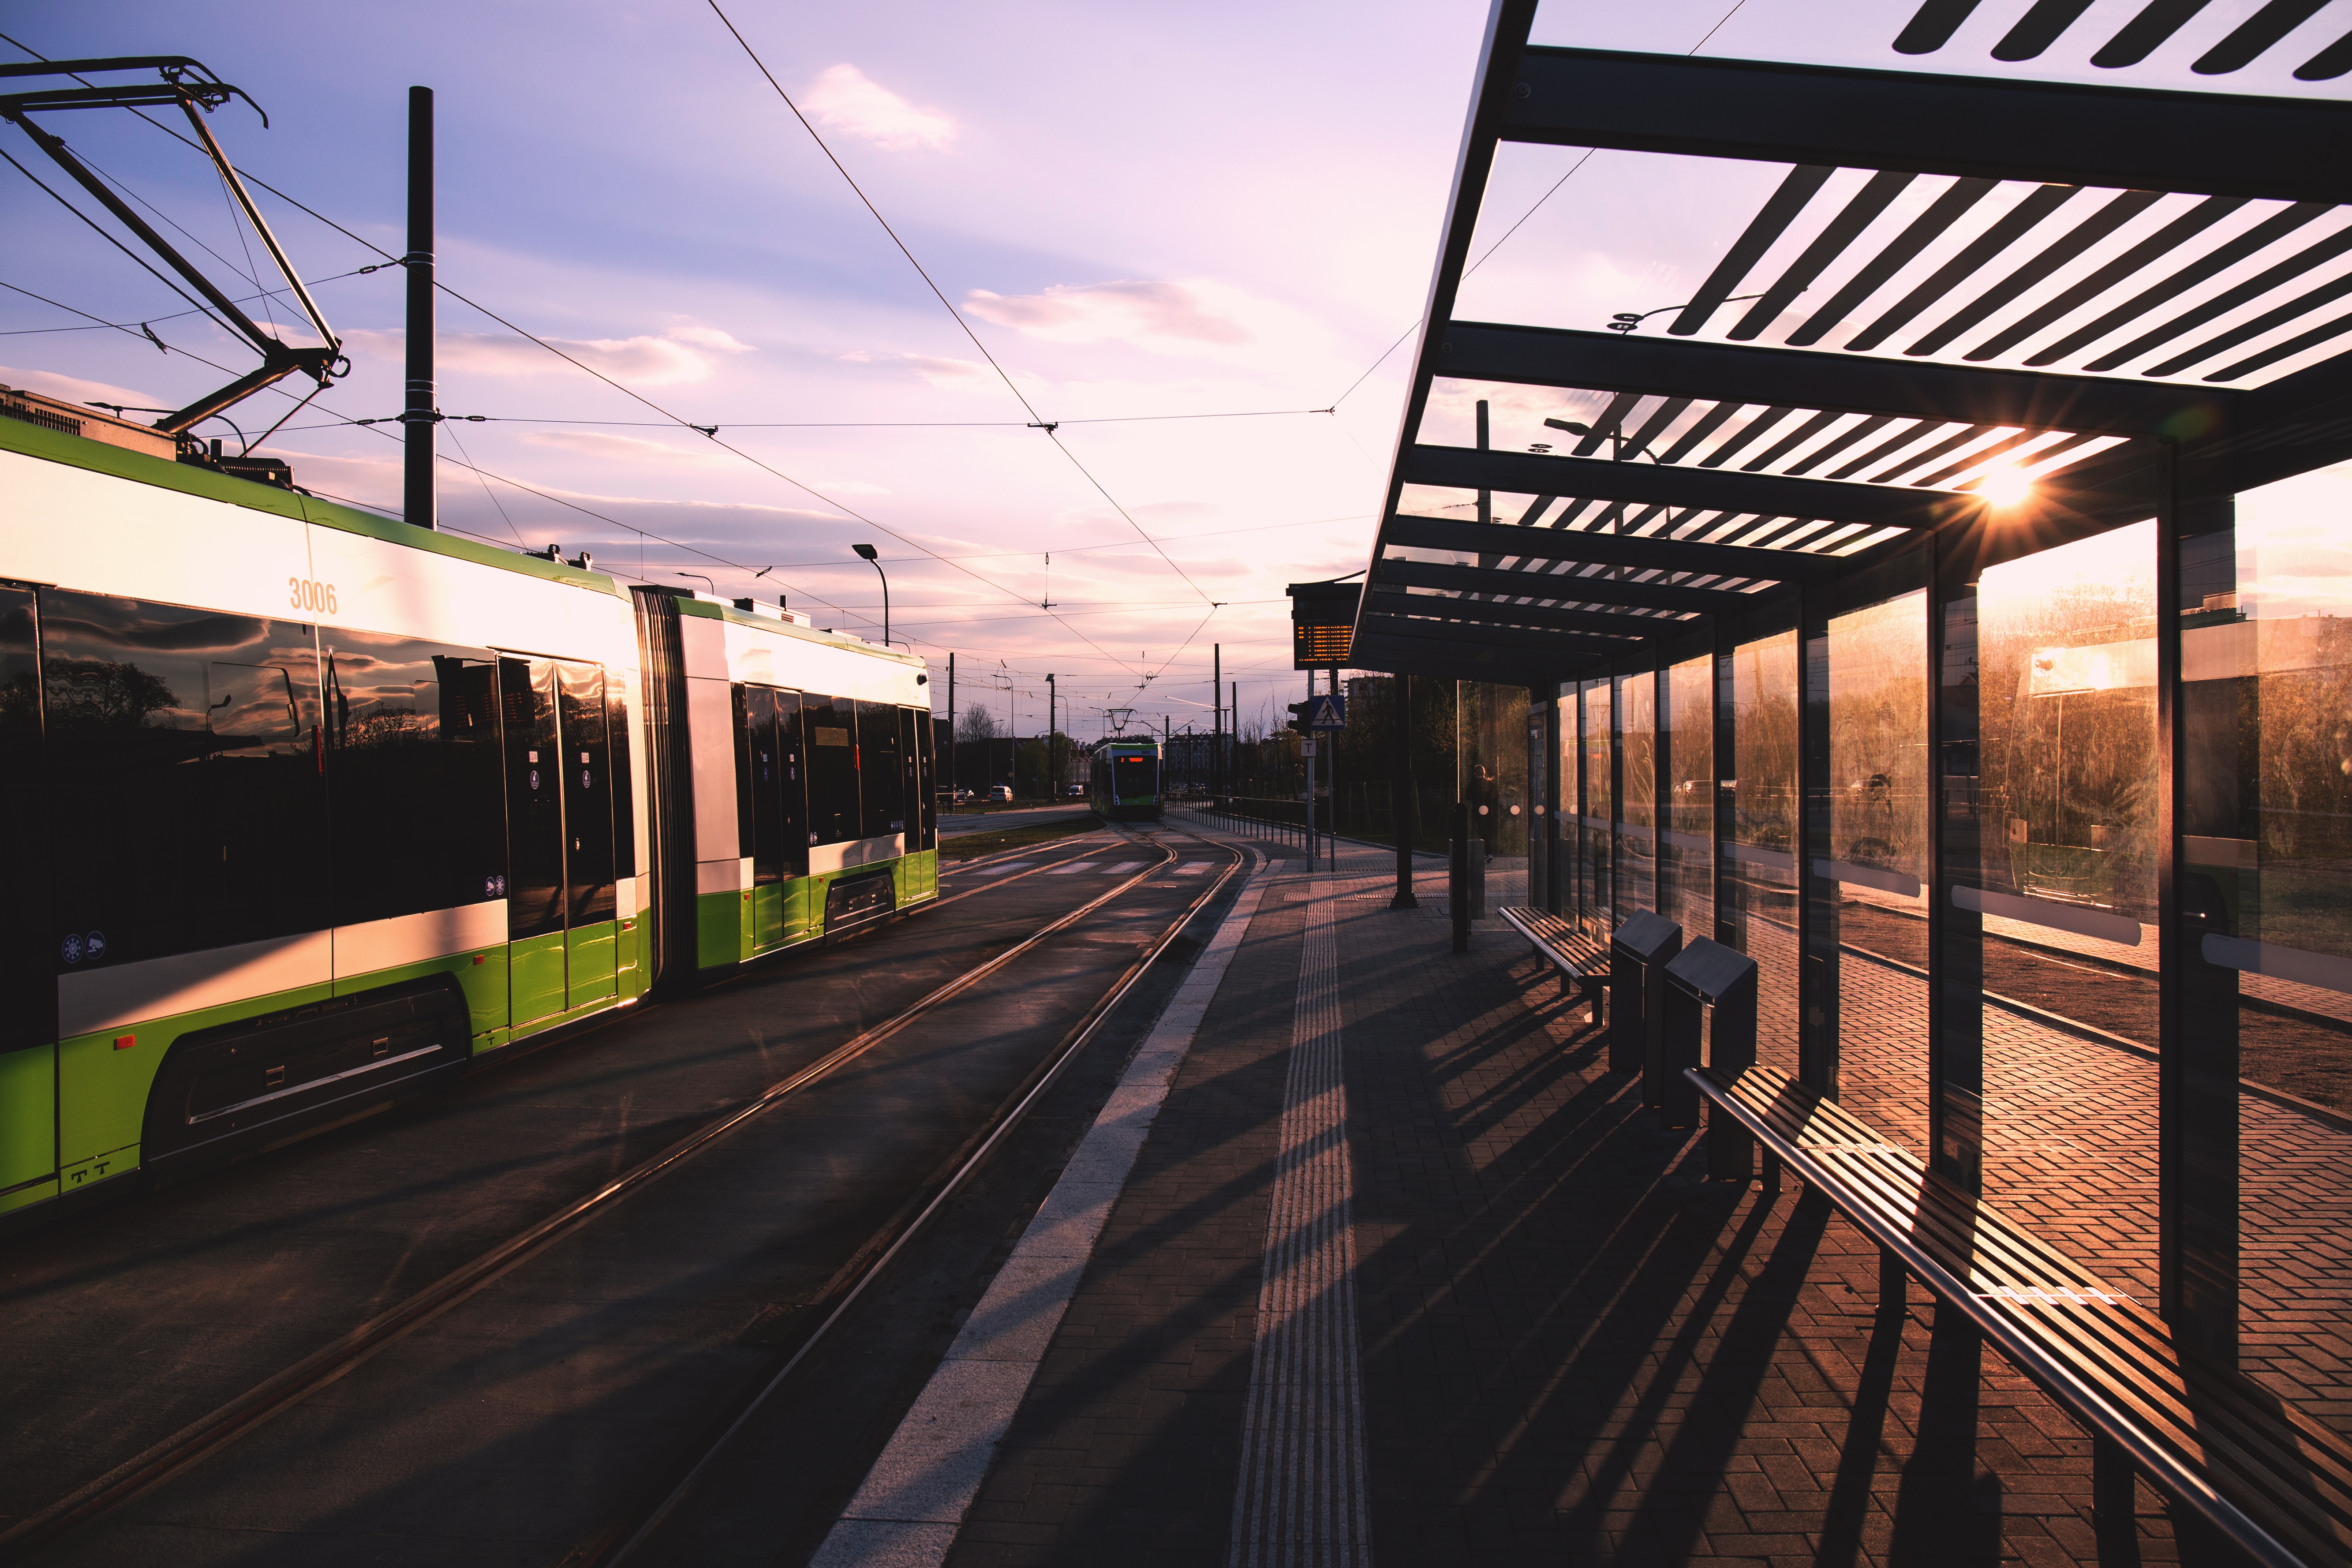
track, train, trolley, tram, transportation, transport, line, vehicle, train station, electricity, public transportation, public transport, tramcar, infrastructure, rail transport, urban area, residential area, metropolitan area, tram lines, transport system, trolley cars